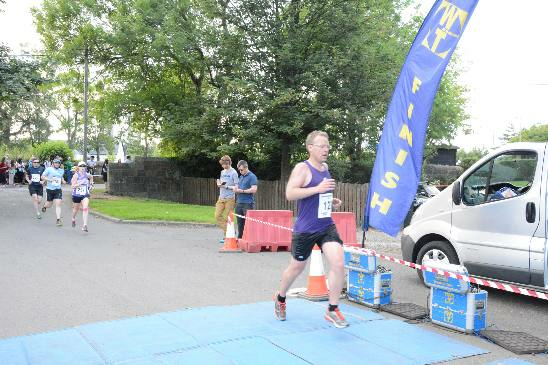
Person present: No